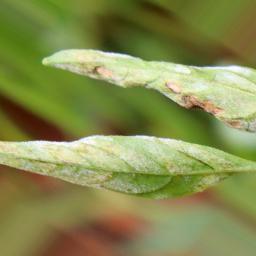
Label: powdery mildew